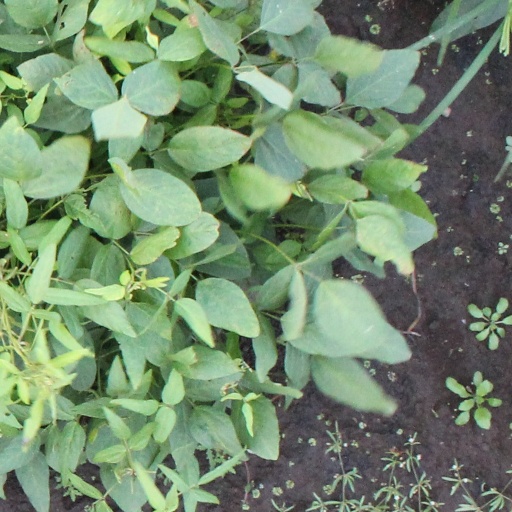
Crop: soybean